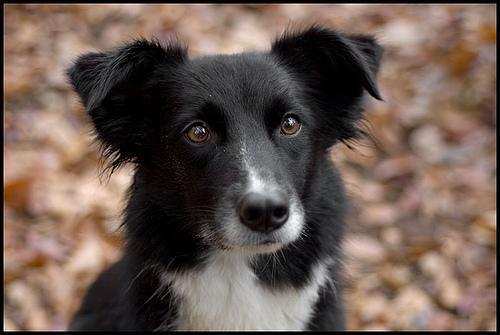
Border_collie